William Ewart Gladstone

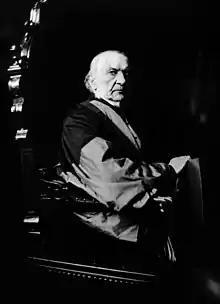
Gladstone in 1884, photographed by Rupert Potter

The historian Geoffrey Alderman has described Gladstone as "unleashing the full fury of his oratorical powers against Jews and Jewish influence" during the Bulgarian Crisis (1885–88), telling a journalist in 1876 that: "I deeply deplore the manner in which, what I may call Judaic sympathies, beyond as well as within the circle of professed Judaism, are now acting on the question of the East". Gladstone similarly refused to speak out against the persecution of Romanian Jews in the 1870s and Russian Jews in the early 1880s.< In response, the "Jewish Chronicle" attacked Gladstone in 1888, arguing that "Are we, because there was once a Liberal Party, to bow down and worship Gladstone – the great Minister who was too Christian in his charity, too Russian in his proclivities, to raise voice or finger" to defend Russian Jews...